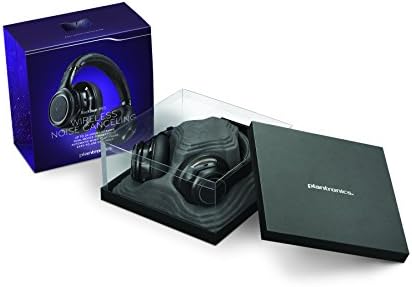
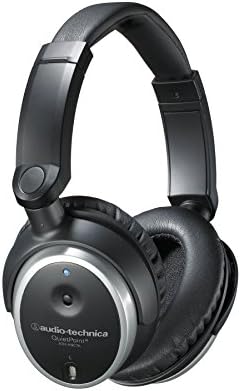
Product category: headphones
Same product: no